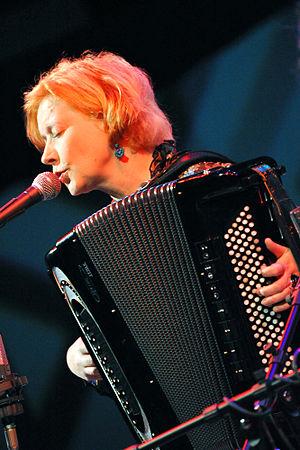
Maria Kalaniemi est une accordéoniste finlandaise.